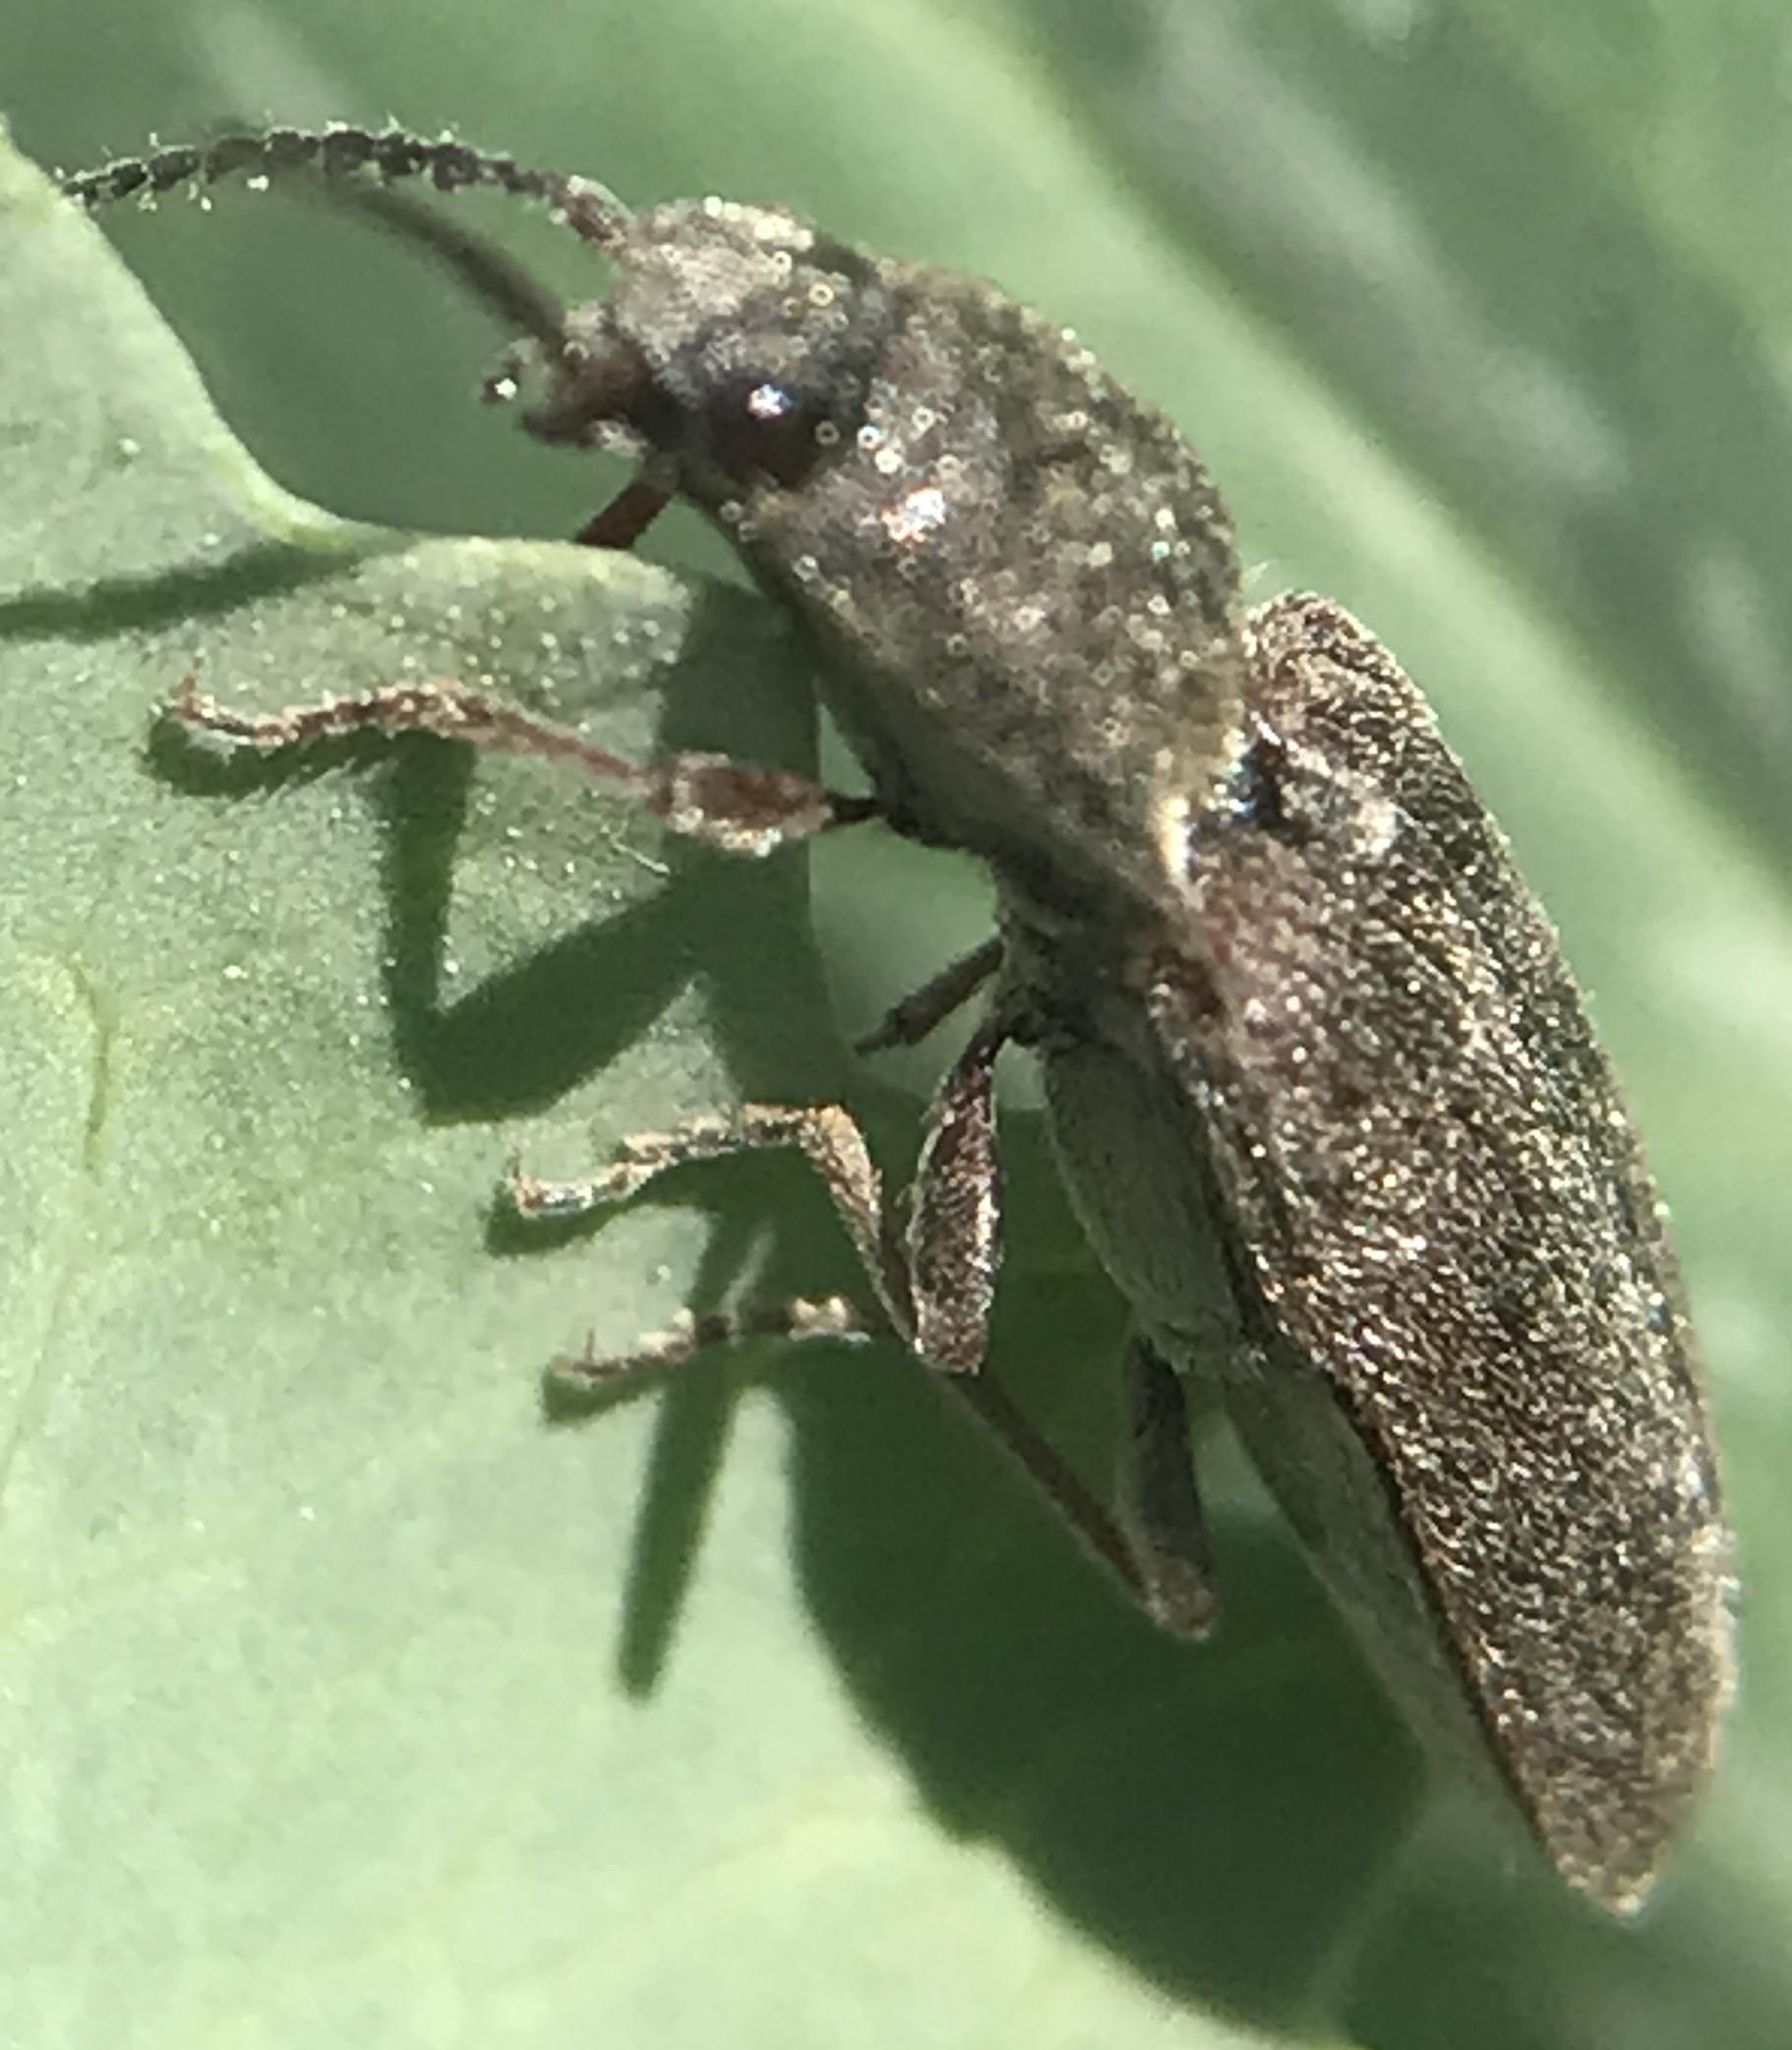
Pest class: clickbeetles_wireworms